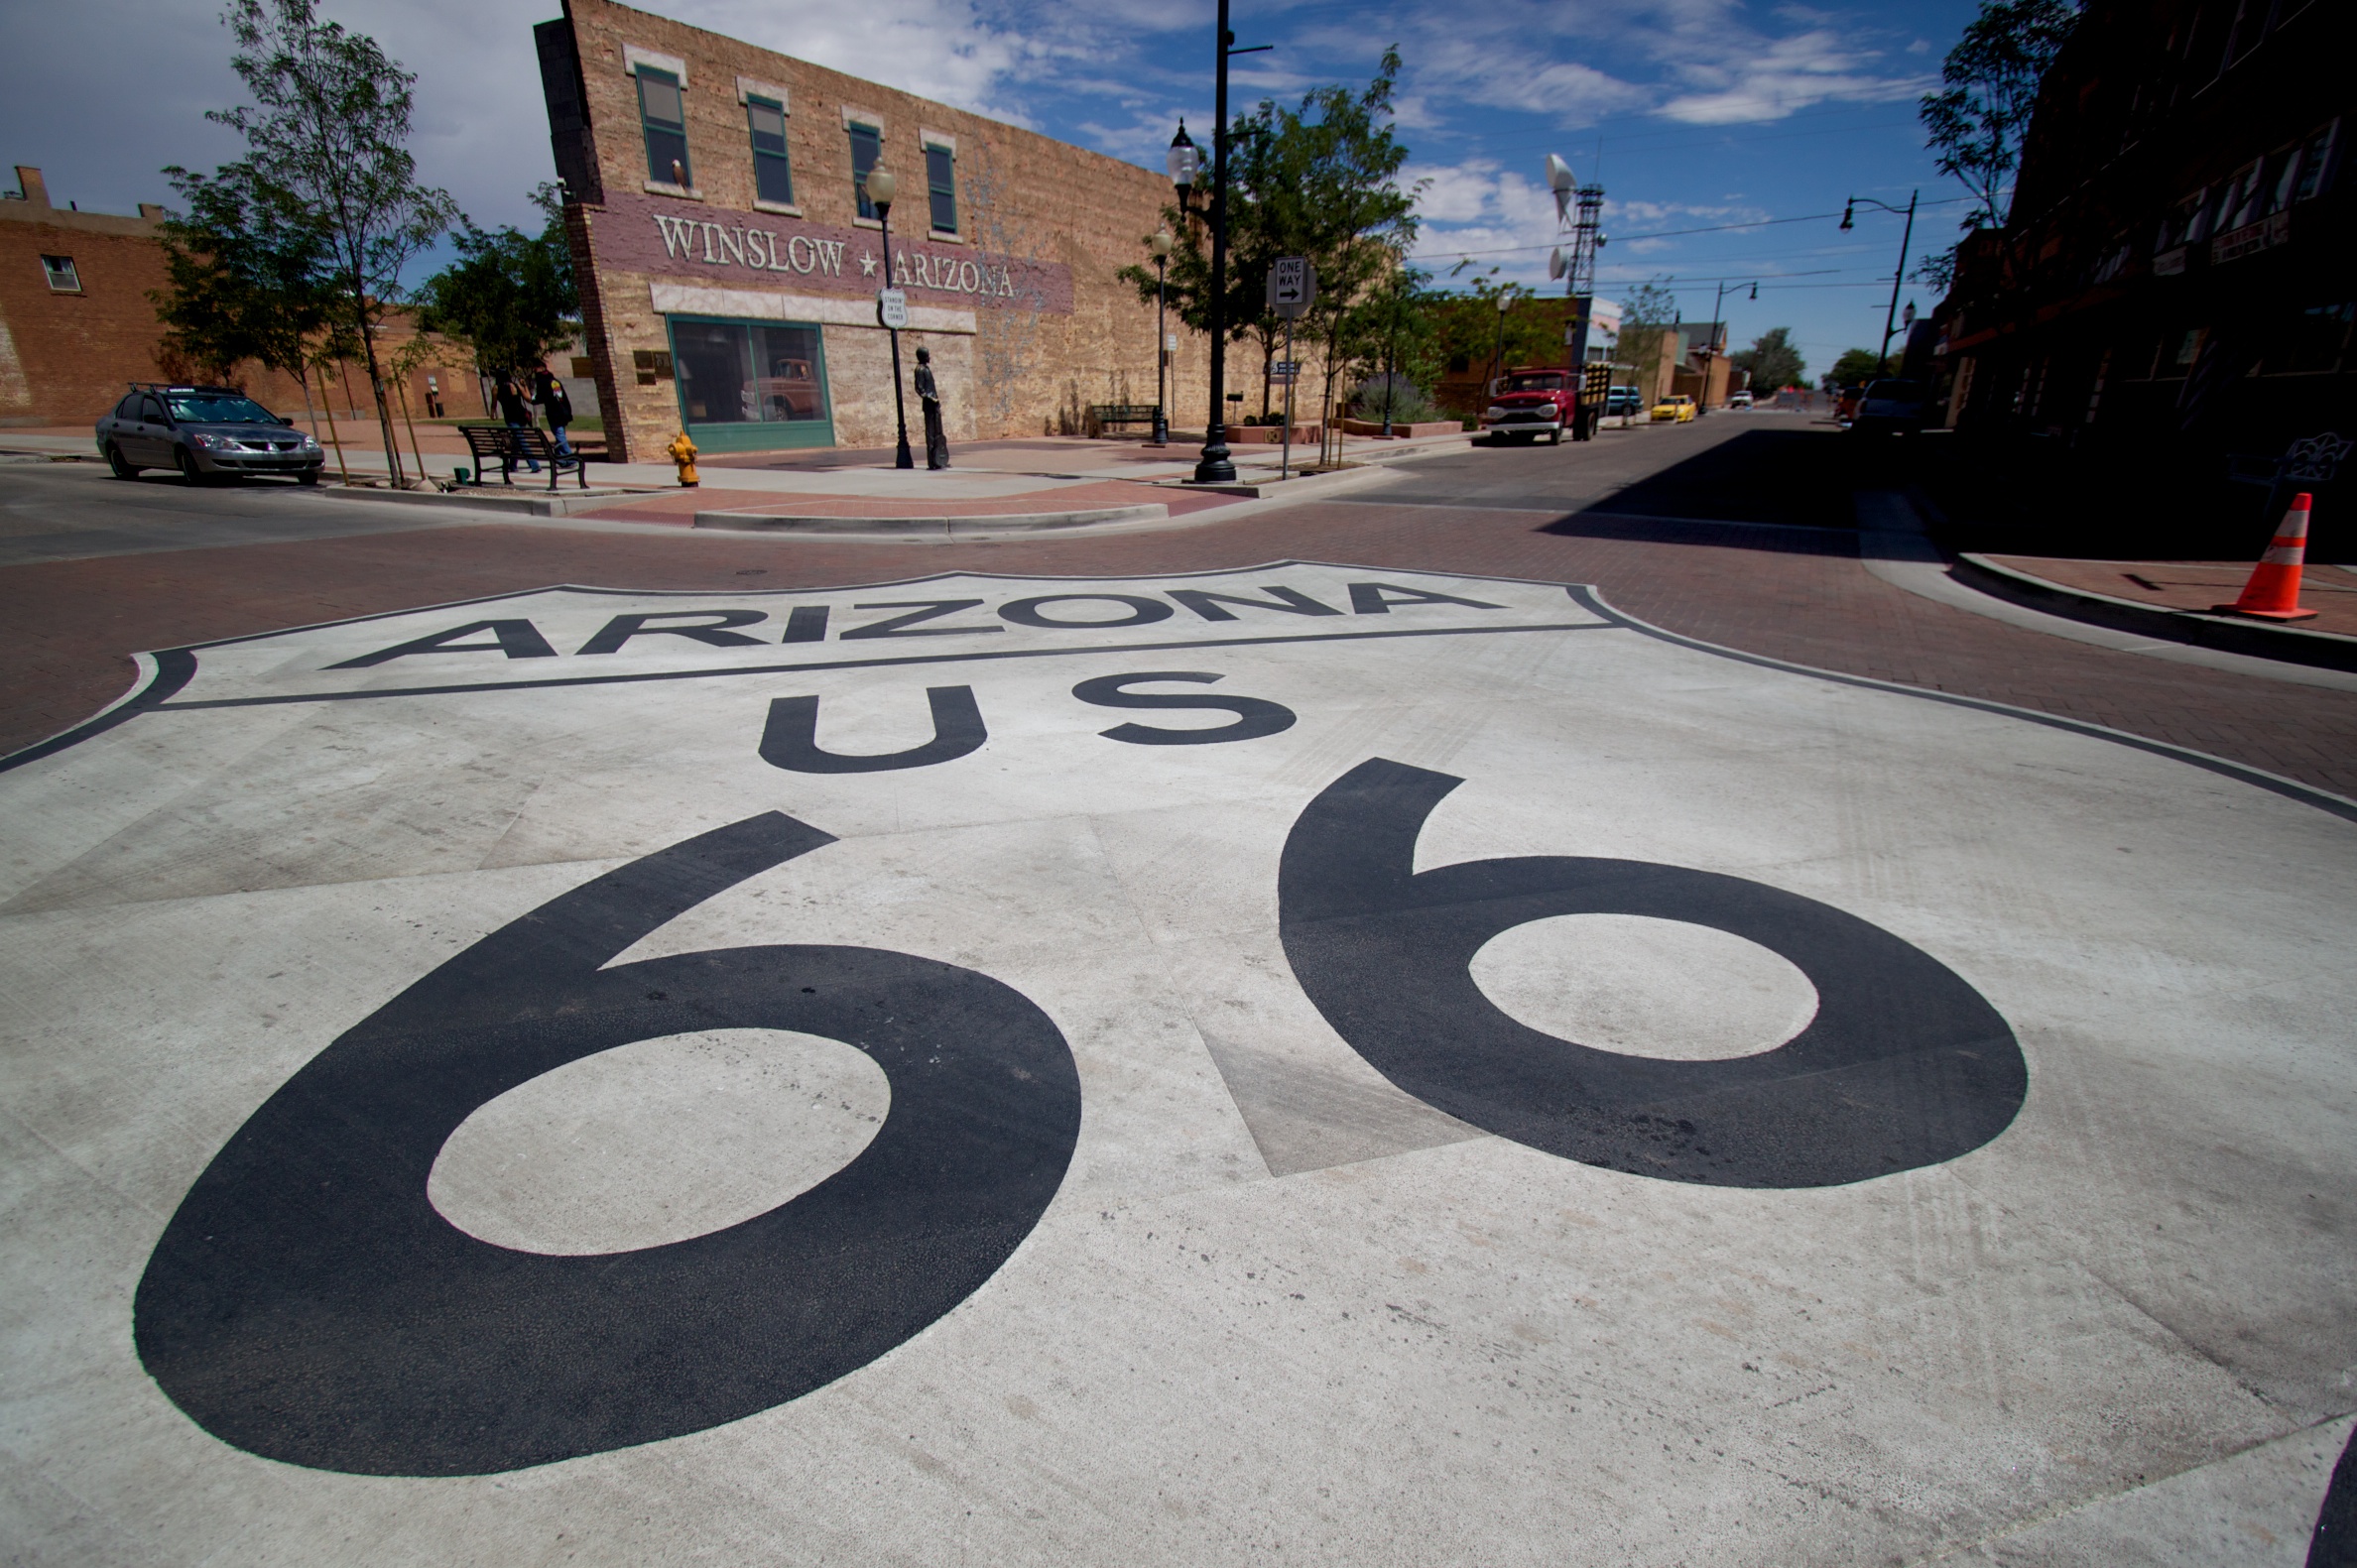
road, street, sidewalk, city, asphalt, lane, art, shape, 2010365, pedestrian crossing, road surface